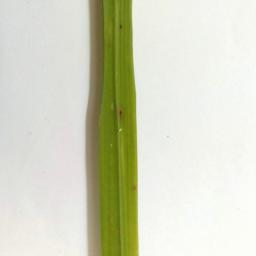
Label: Rice___Brown_Spot